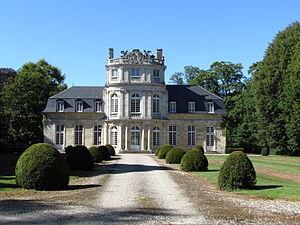
Châteaux d'Essertaux This building is indexed in the Base Mérimée, a database of architectural heritage maintained by the French Ministry of Culture,
Essertaux est une commune française située dans le département de la Somme, en région Hauts-de-France.
Le château d'Essertaux est situé sur la commune d'Essertaux, dans la Somme. Le château fait l’objet d’une inscription au titre des monuments historiques depuis le 19 février 1926.
Cet article recense de manière non exhaustive les châteaux, maisons fortes, mottes castrales, situés dans le département français de la Somme. Il est fait état des inscriptions et classements au titre des monuments historiques.